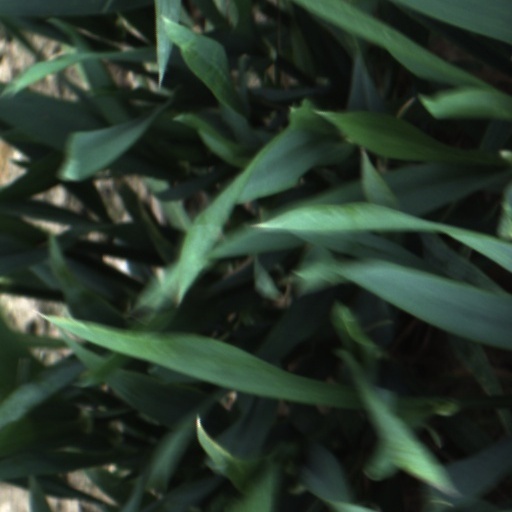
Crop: wheat